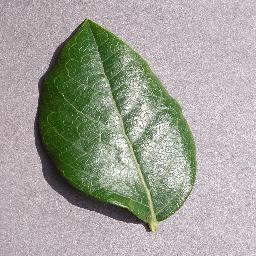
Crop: blueberry
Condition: healthy